Syrian Air Force

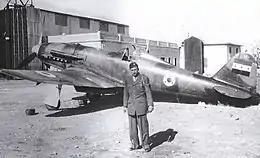
Fiat G.55 of the Syrian Air Force (around 1950).

During and immediately after this war, successive governments sought to bolster the air force through the acquisition of Fiat G.55s, Fiat G.59B-2s, and Fiat G.46-1s from Italy. In January 1950, a set of contracts was signed with London, providing for training of Syrian officers and pilots, along with the acquisition of de Havilland Chipmunk basic trainers, Supermarine Spitfire Mk 22s, and Gloster Meteor F.Mk 8 and T.Mk 7 jets from Great Britain. While the Chipmunks and Spitfires arrived without problems and entered service with the Flight School at Nayrab, the delivery of Meteors was held up by a temporary British arms embargo.